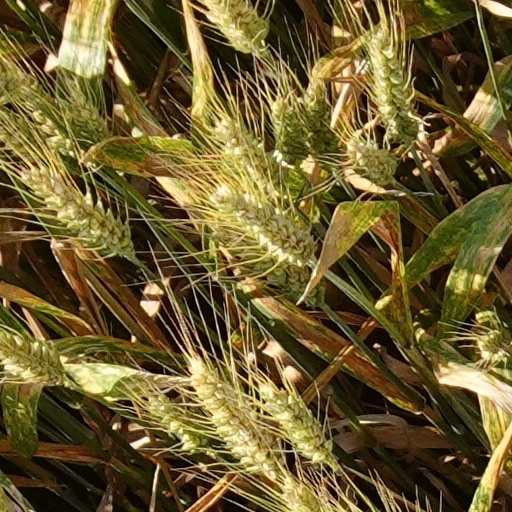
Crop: wheat